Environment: real
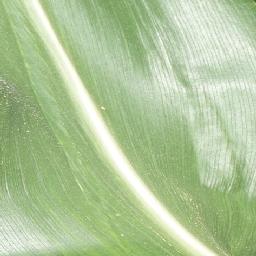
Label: healthy